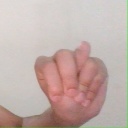
अक्षर: न